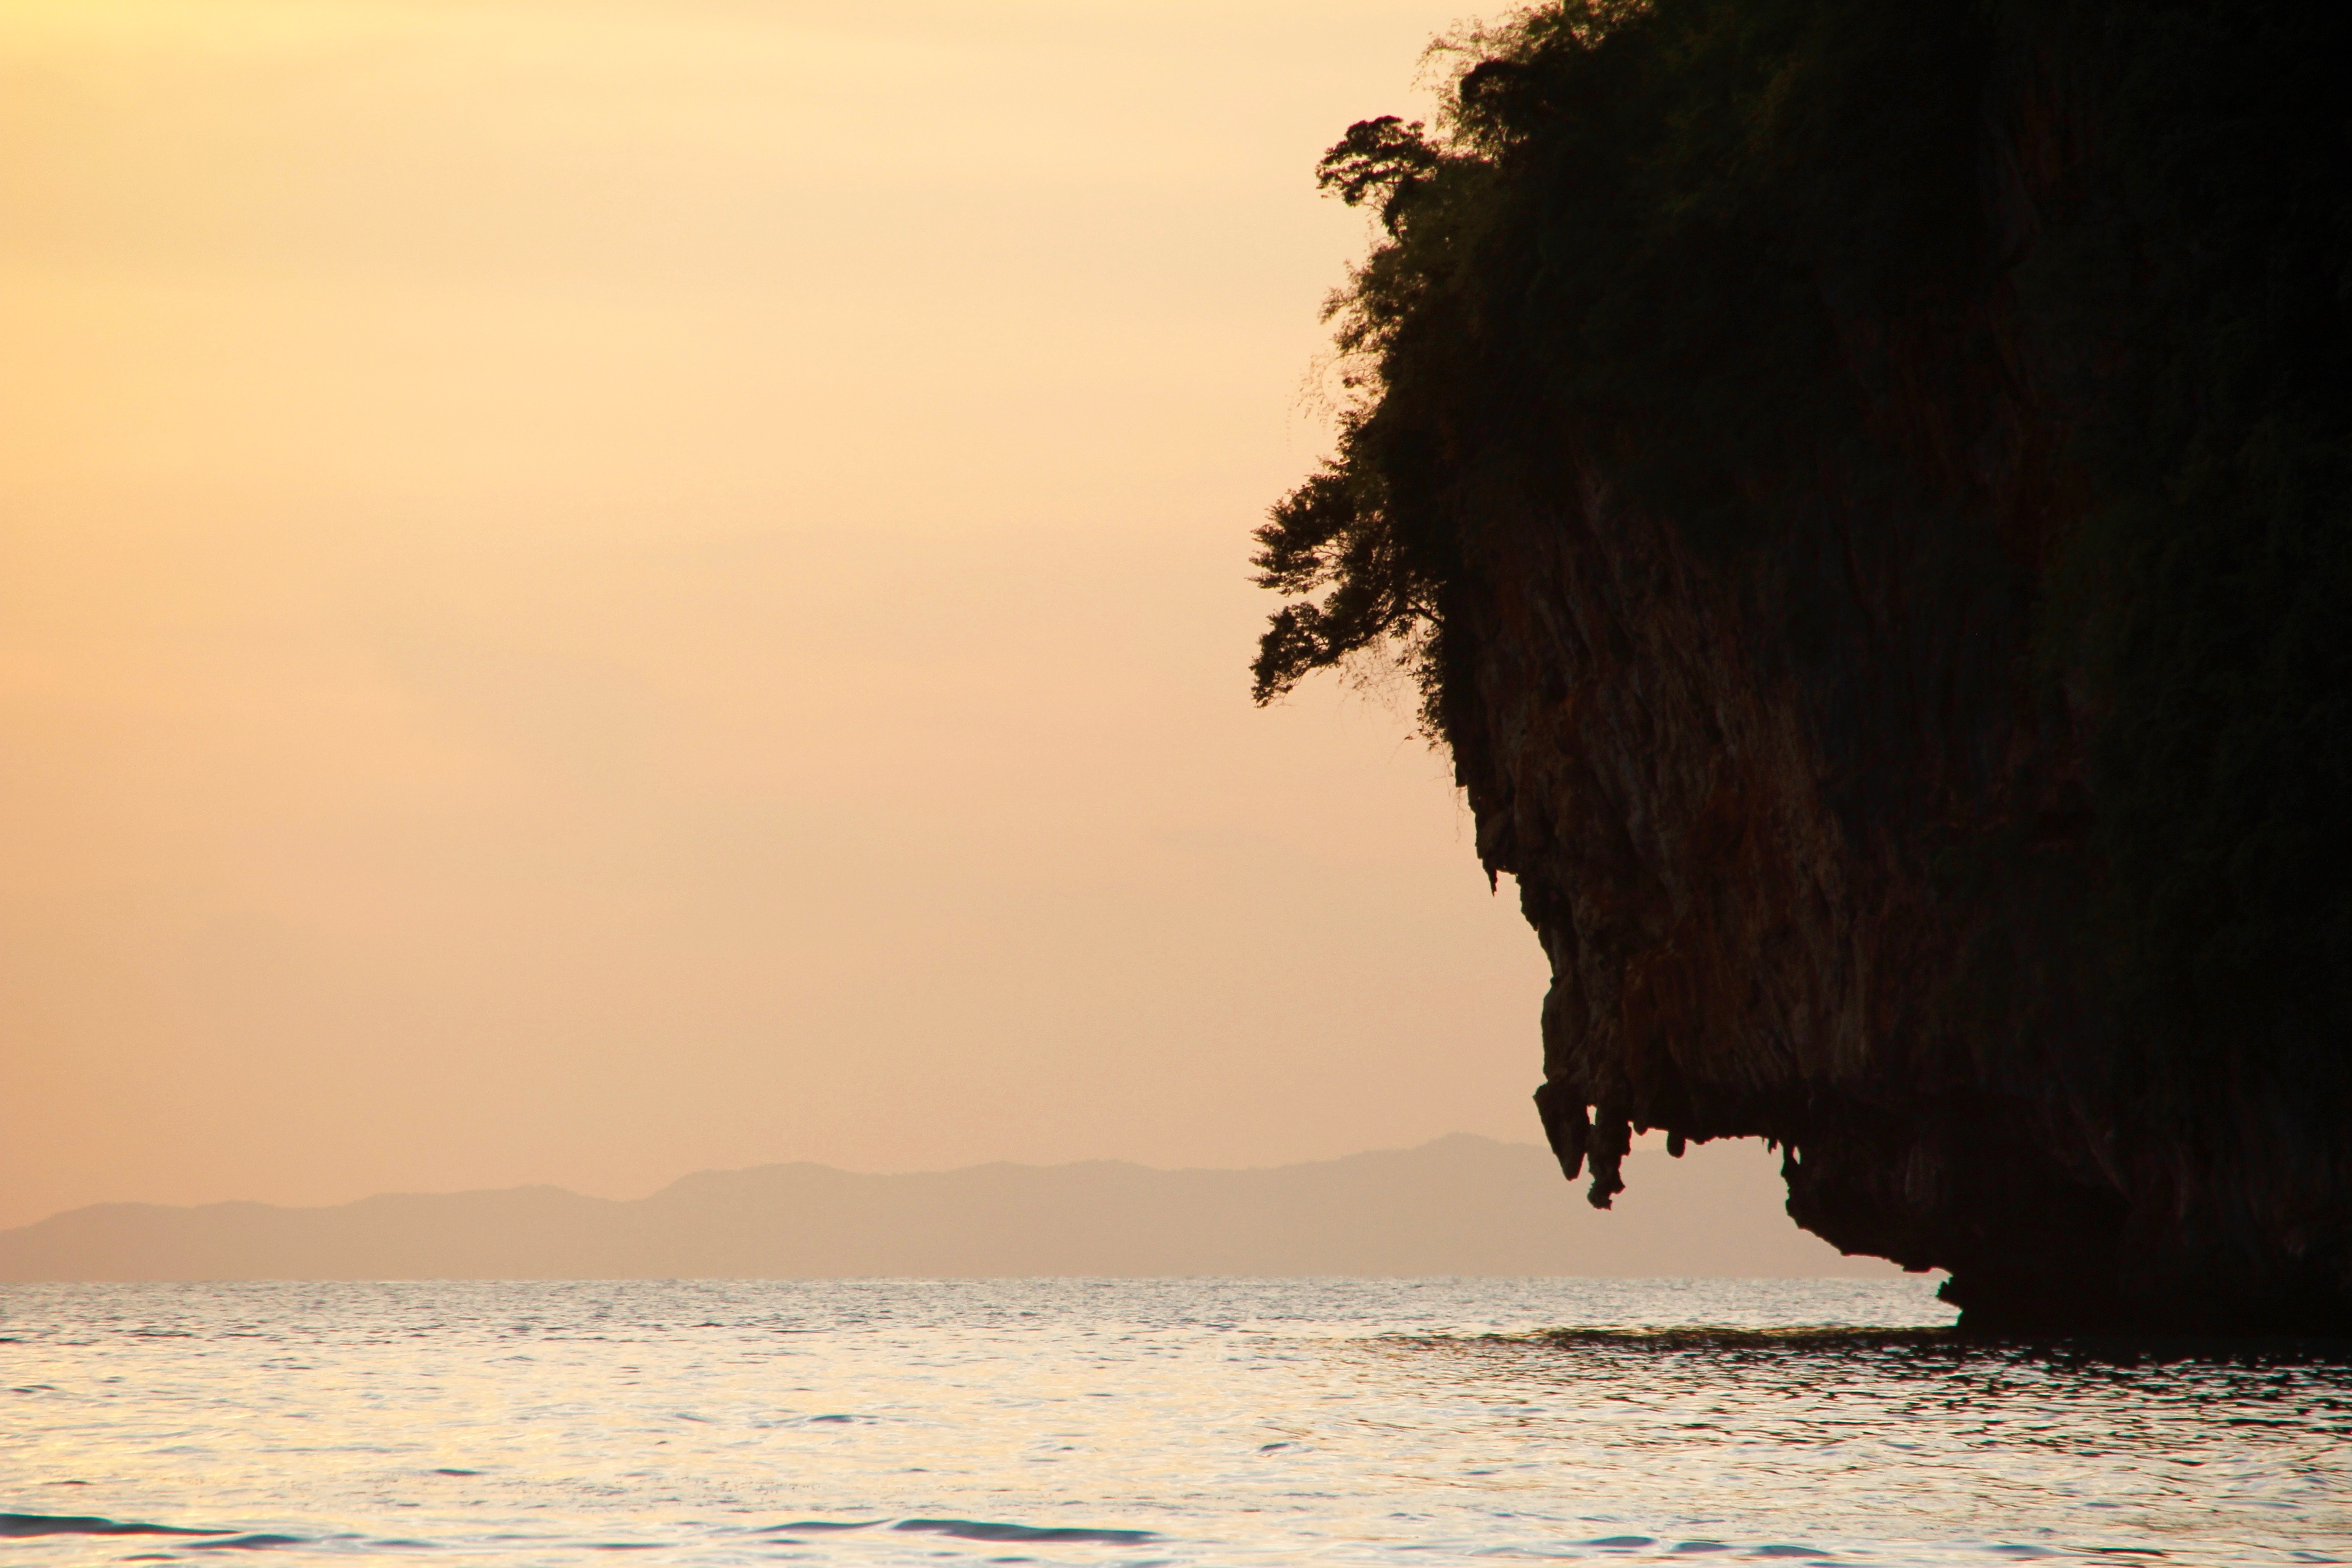
beach, sea, coast, water, nature, sand, rock, ocean, horizon, cloud, sun, sunrise, sunset, sunlight, morning, shore, wave, dawn, cliff, dusk, evening, reflection, bay, island, terrain, body of water, atmospheric phenomenon, wind wave